Bahmani Tombs

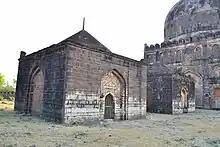
Tombs of Wali-ullah and Kalim-ullah with the tomb of Mahmud Shah in the background

Nizam Shah ascended the throne at the age of eight, and ruled for two years between 1461 and 1463. His tomb was probably intended to be similar in size to the earlier tombs, given the thickness of the walls. It is thought to have been commissioned by his mother Malika-i-Jahan, and remained unfinished on account of her death. The square hall contains five arches on each face. The entrance is through the southern side, and the interior of the western wall is in the form of a mihrab.